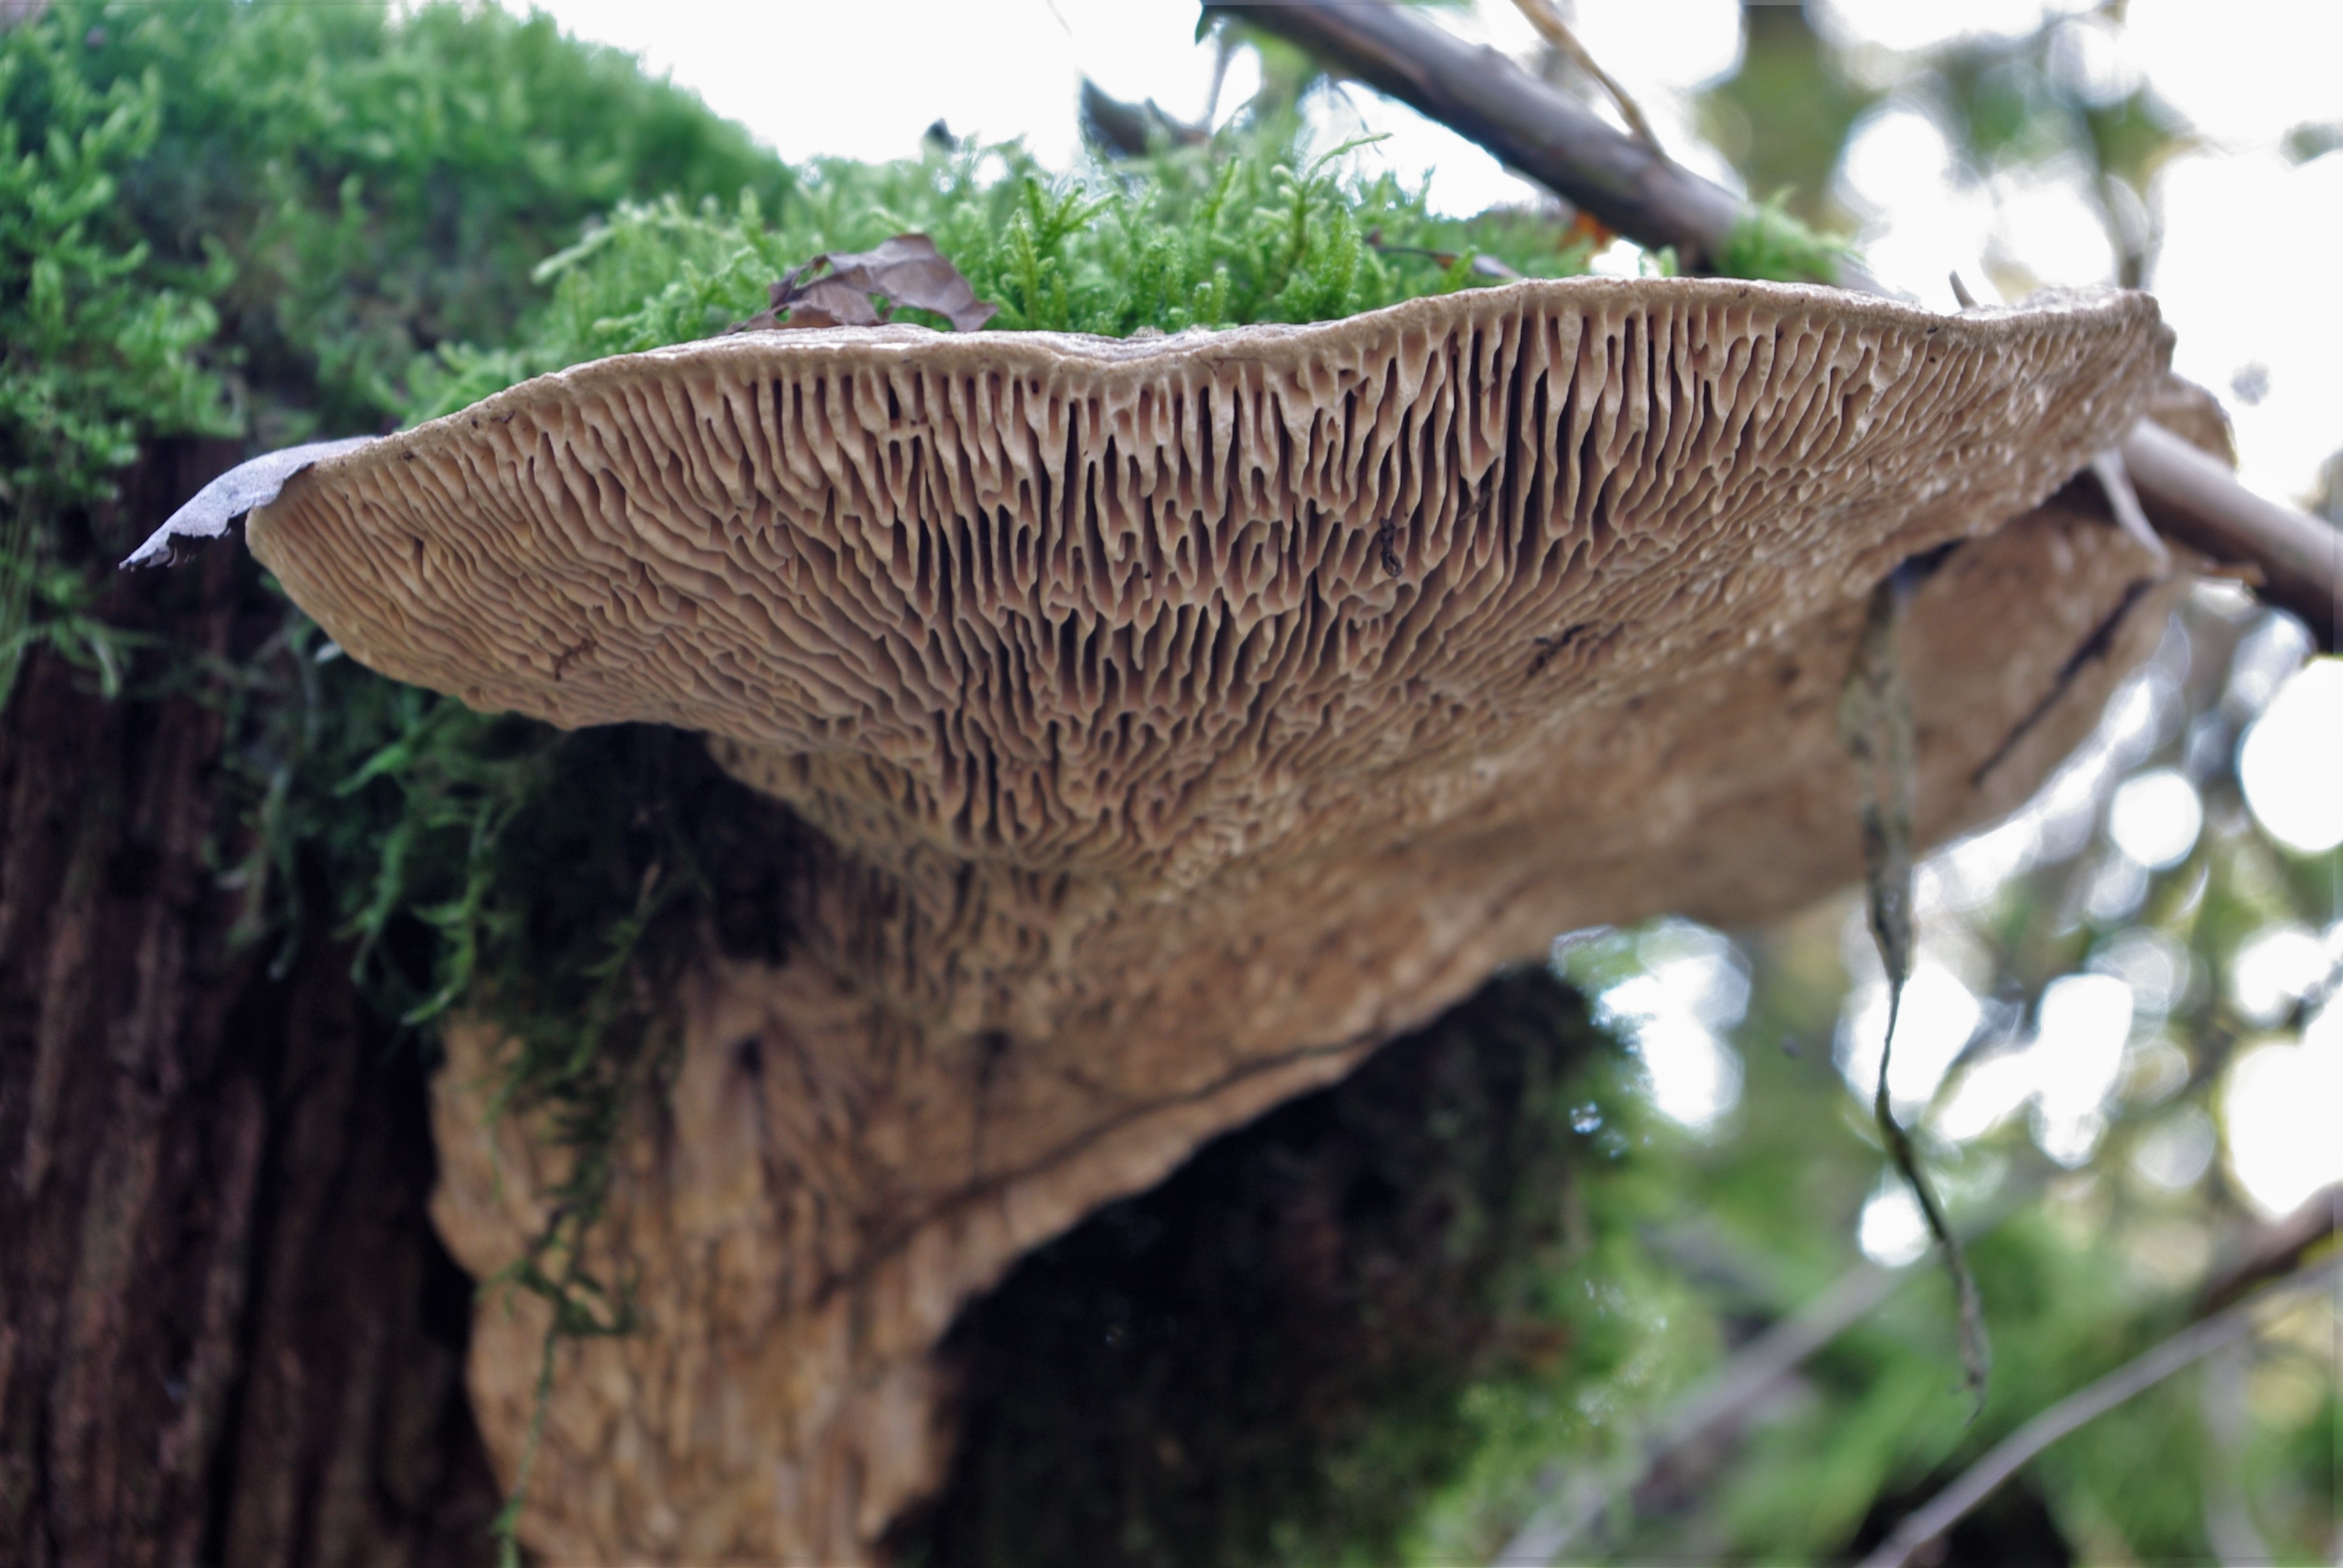
tree, nature, forest, plant, wood, moss, wildlife, food, macro, autumn, mushroom, close, fauna, sponge, tribe, fungus, toxic, woodland, bolete, auriculariales, edible, tree fungus, mushrooms on tree, macro photography, baumschwamm, oyster mushroom, mushroom time, edible mushroom, medicinal mushroom, agaricomycetes, penny bun, pleurotus eryngii